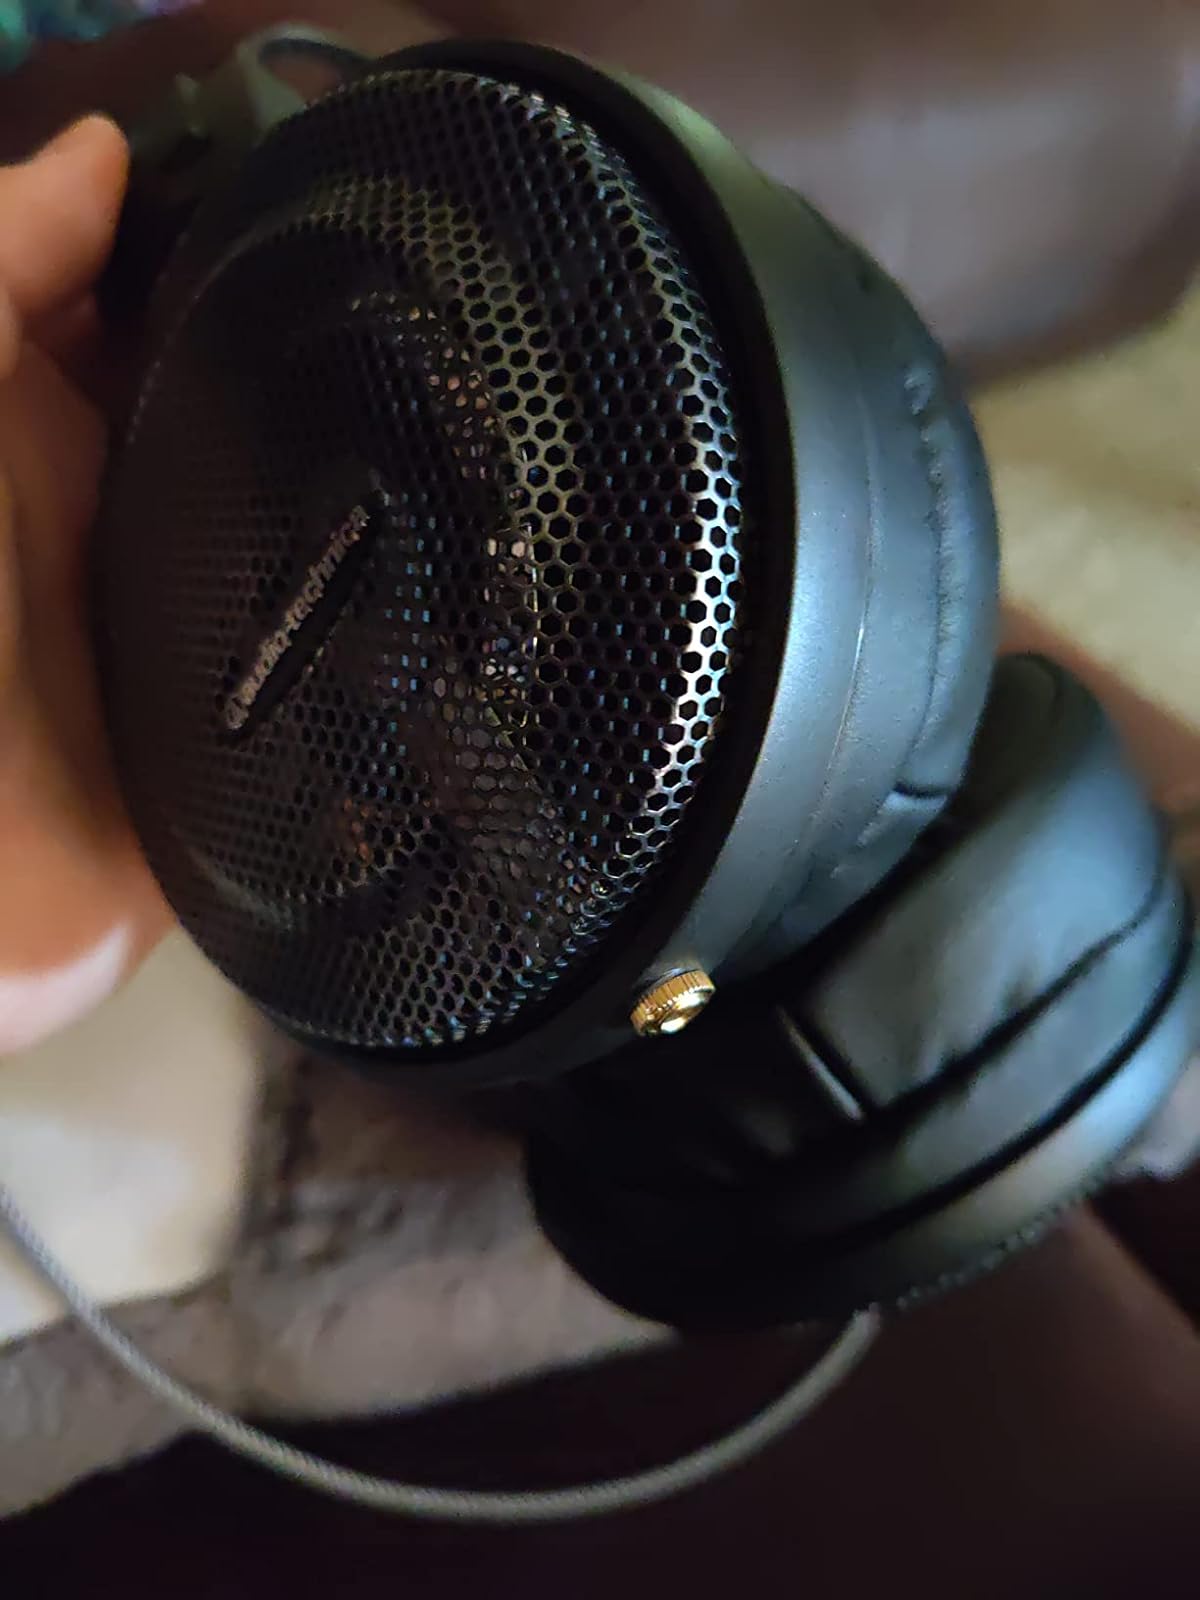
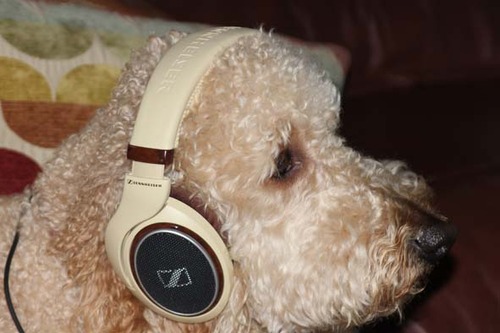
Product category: headphones
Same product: no